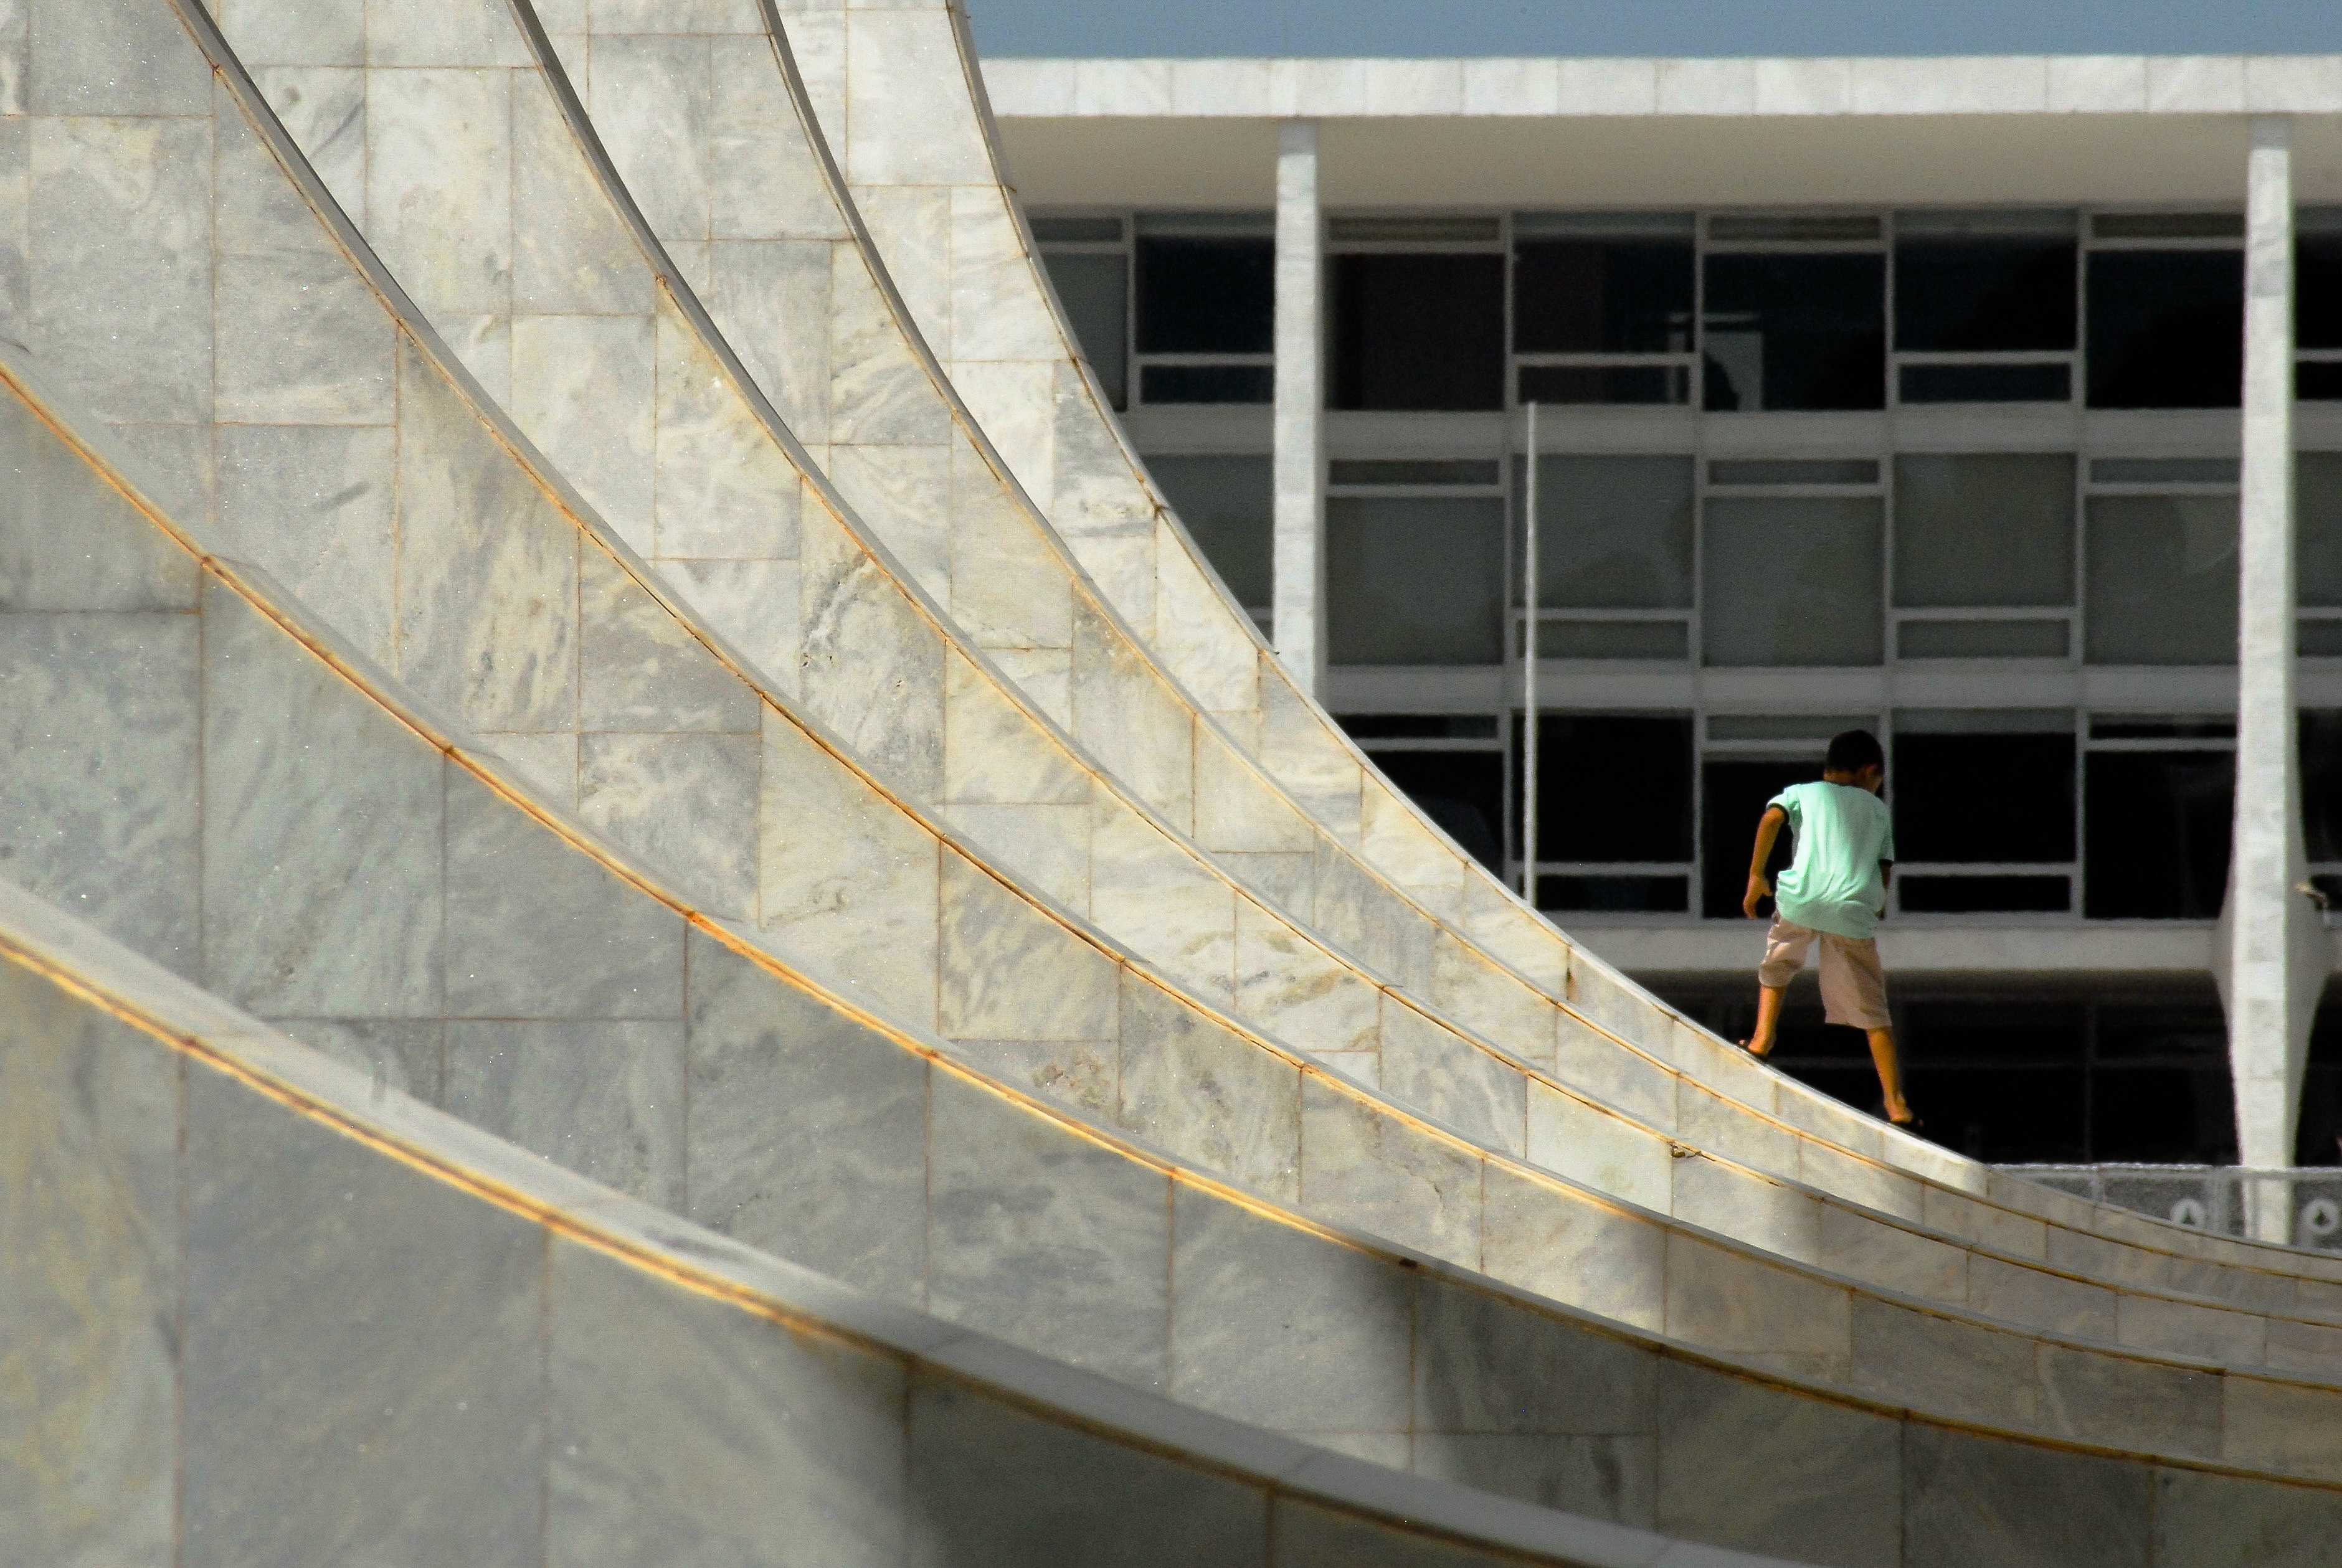
wing, architecture, structure, wood, roof, wall, column, facade, material, stairs